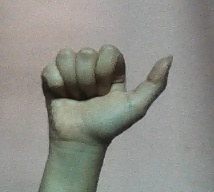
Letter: dhad